Bohemian Club

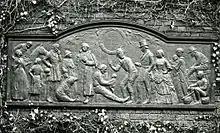
The Bret Harte Memorial by Jo Mora

A bronze relief by Jo Mora is installed on the exterior of the building. It serves as a memorial to author and poet Bret Harte. The relief, which is by by , was first dedicated on August 15, 1919, as a tribute by Mora, who was a member, to fellow Bohemian Club member Harte. The relief shows fifteen characters from books by Harte. It is inscribed: